Šahovići massacre

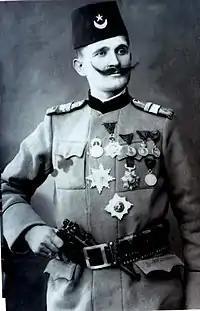
Jusuf Mehonjić/Isuf Mehani, local rebel

The motive for the massacre was the murder of Boško Bošković, the chief of the Kolašin county. Bošković was murdered in an ambush by unknown assailants on 7 November 1924, while he travelled from Mojkovac to Šahovići. In this period, in much of Lower Kolašin a group of anti-Yugoslav rebels were active. Their leader was Jusuf Mehonjić (also known as Isuf Mehani), a Kachak and member of the Committee for the National Defence of Kosovo from Šahovići. The local Montenegrin authorities singled out Jusuf Mejonjić, despite him being in Albania at the time of the murder, and the population of Šahovići as having been active in Bošković's murder and an order was issued on the same day to confiscate all weapons in possession of the population of Šahovići and Pavino Polje. Bošković was buried on 9 November 1924. In the speeches held during his funeral, the Orthodox population of Šahovići accused the Muslim population of Šahovići for his death. Adil Zulfikarpašić emphasizes that Šahovići and Pavino Polje had been disarmed two days before the massacre. Local authorities arrested 31 men from Šahovići on 7 November 1924. After the events of the massacre, it emerged that the murderers of Bošković were clan members from Rovca, a rival tribe to his own.